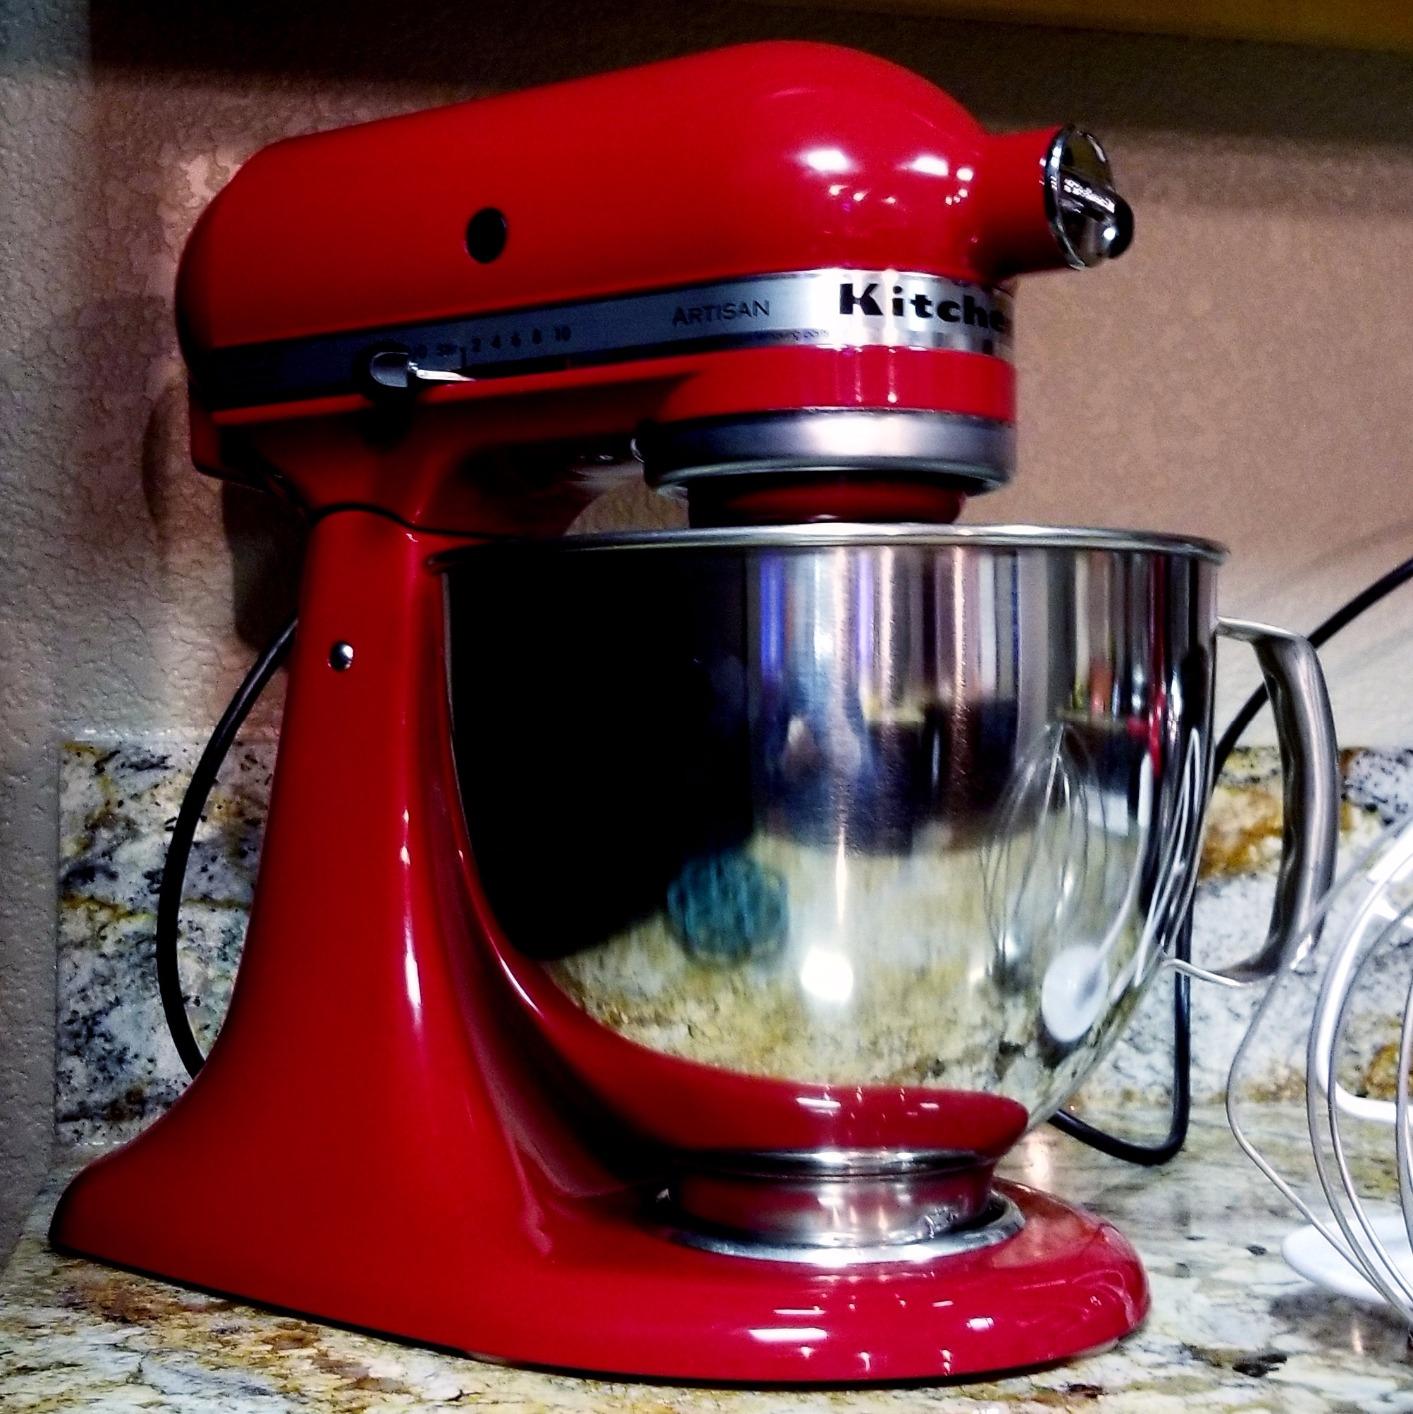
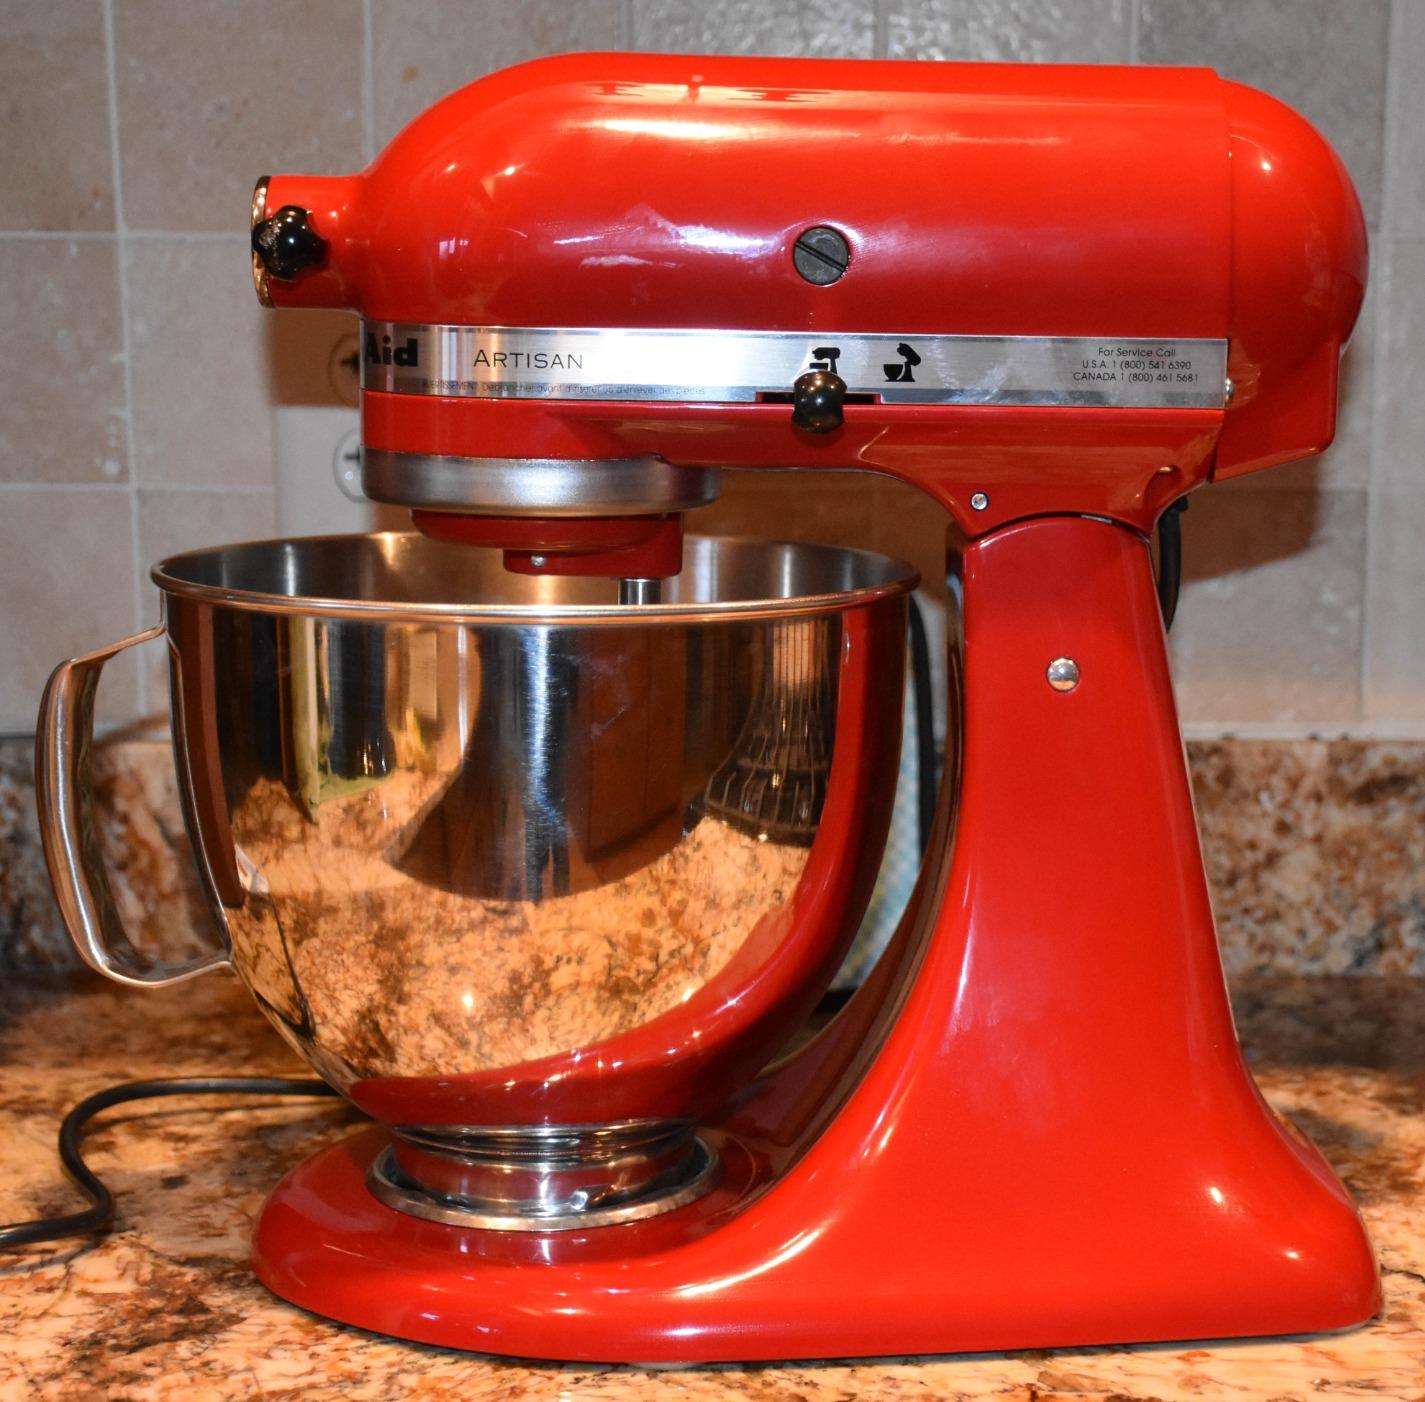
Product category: items_mixer
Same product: yes